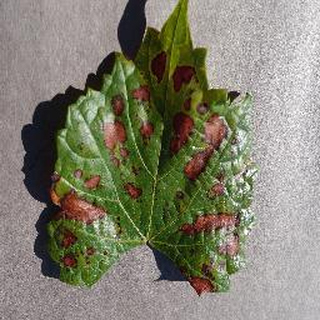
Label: grape_esca_black_measles